Wake Forest University

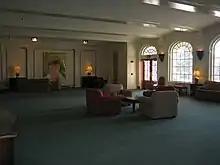
A formal lounge area used for studying inside Reynolda Hall overlooking the Magnolia Quad (formally known as Manchester Plaza)

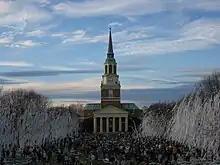
"Rolling the Quad" is a WFU tradition that is done after major victories in athletic competition.

Located in the Ardmore neighborhood near downtown Winston-Salem, the Bowman Gray Campus is home to Atrium Health Wake Forest Baptist, which includes its teaching and research arm, Wake Forest School of Medicine, and its clinical enterprise, Atrium Health Wake Forest Baptist Health. With about 13,000 employees, the Medical Center is the largest employer in the Piedmont Triad Region, operating as an integrated health care system. Wake Downtown is located in the Wake Forest Innovation Quarter. The Graduate School of Arts & Science has some programs located in the Historic Brookstown in downtown Winston-Salem.